Reformed University Fellowship

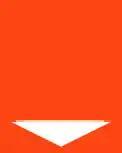
Reformed University Fellowship logo

Reformed University Fellowship (RUF) is the campus ministry organization of the Presbyterian Church in America (PCA). RUF has experienced rapid growth since the 1990s; its income in 1995 was $200,000 and grew to $24 million by 2012. RUF began on college campuses in the southern United States but expanded throughout the country, with campus ministries from Hawaii to Massachusetts. Currently, RUF has more than 170 ministries at different college campuses spread across 41 states in the US and throughout the world. The PCA follows traditional Westminster standards, including belief in the inerrancy and infallibility of the Bible.